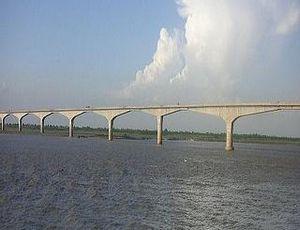
La liste des ponts les plus longs au monde recense les viaducs ou complexes de viaducs ou de ponts de longueur totale supérieure ou égale à 3 kilomètres et classés par ordre décroissant de longueur d'une part et les ouvrages de transports guidés d'autre part. Pour une liste de ponts classés selon leur portée, voir la liste des ponts suspendus et celle des ponts à haubans.
Cet article a pour objet de présenter une liste de ponts remarquables d’Inde, du fait de leurs caractéristiques dimensionnelles, de leur intérêt architectural ou de leur histoire.